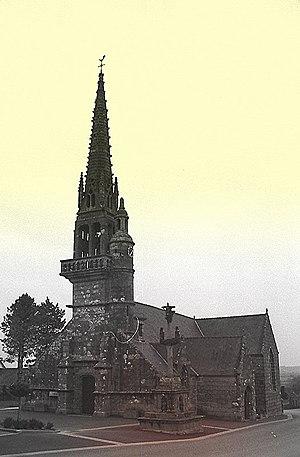
Eglise Saint Blaise du Cloître Pleyben, denez goasguen,
L'église paroissiale Saint-Blaise du Cloître-Pleyben est une église rurale datant de la Renaissance bretonne.